North Germanic peoples

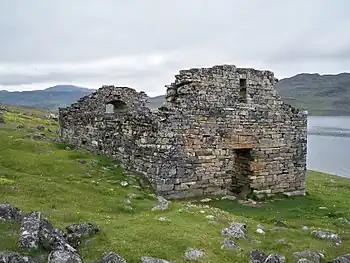
Ruins of the Hvalsey Church at Hvalsey, Greenland

The Vikings raided and settled various parts in the British Isles, in particular the area around the Irish Sea and Scotland, where they became known as the Norse–Gaels. The Uí Ímair dynasty acquired a prominent position among these Scandinavians, establishing the Kingdom of the Isles. These Vikings, mostly Norwegians, came close to completely conquering Ireland until they were defeated by the Irish at the Battle of Clontarf. They would nevertheless remain firmly established in Ireland for generations afterwards, in particular the cities of Dublin, Waterford and Limerick. In the 9th century, Danish Vikings gained control of a part of eastern England, which became known as the Danelaw. England was the part of Europe most heavily subjected to Viking attacks, and it is likely that the Scandinavians would have gained control of all of England if not for the successful resistance of Alfred the Great. In the early 11th century, England temporarily became part of the North Sea Empire of Danish king Cnut the Great from 1016 to 1042.